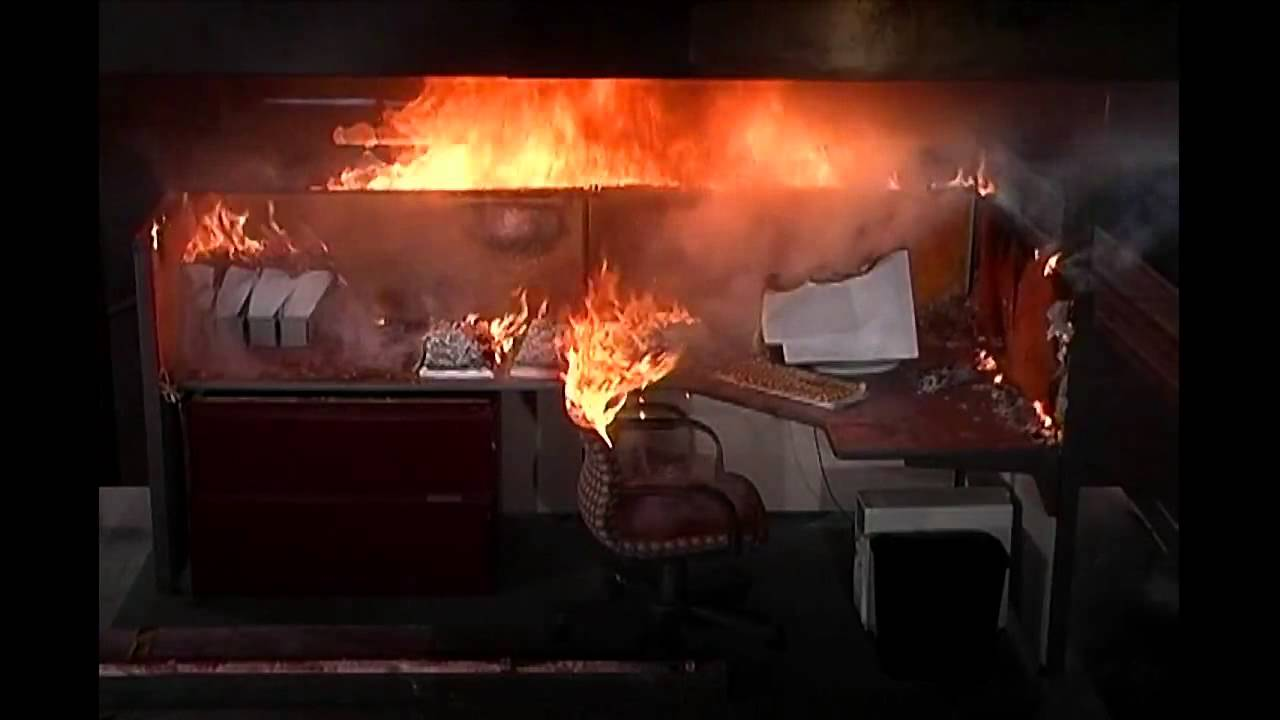
Fire: yes
Smoke: no